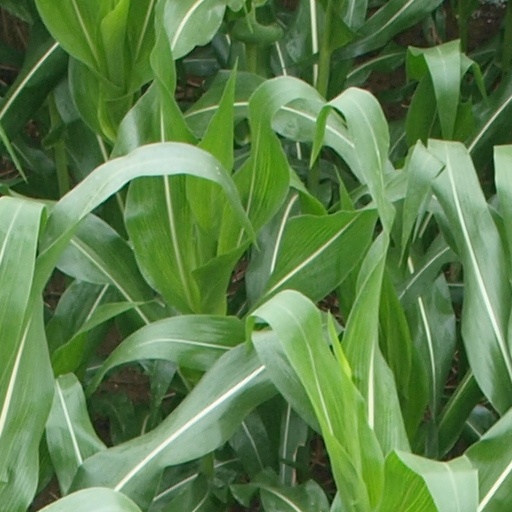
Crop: maize; corn